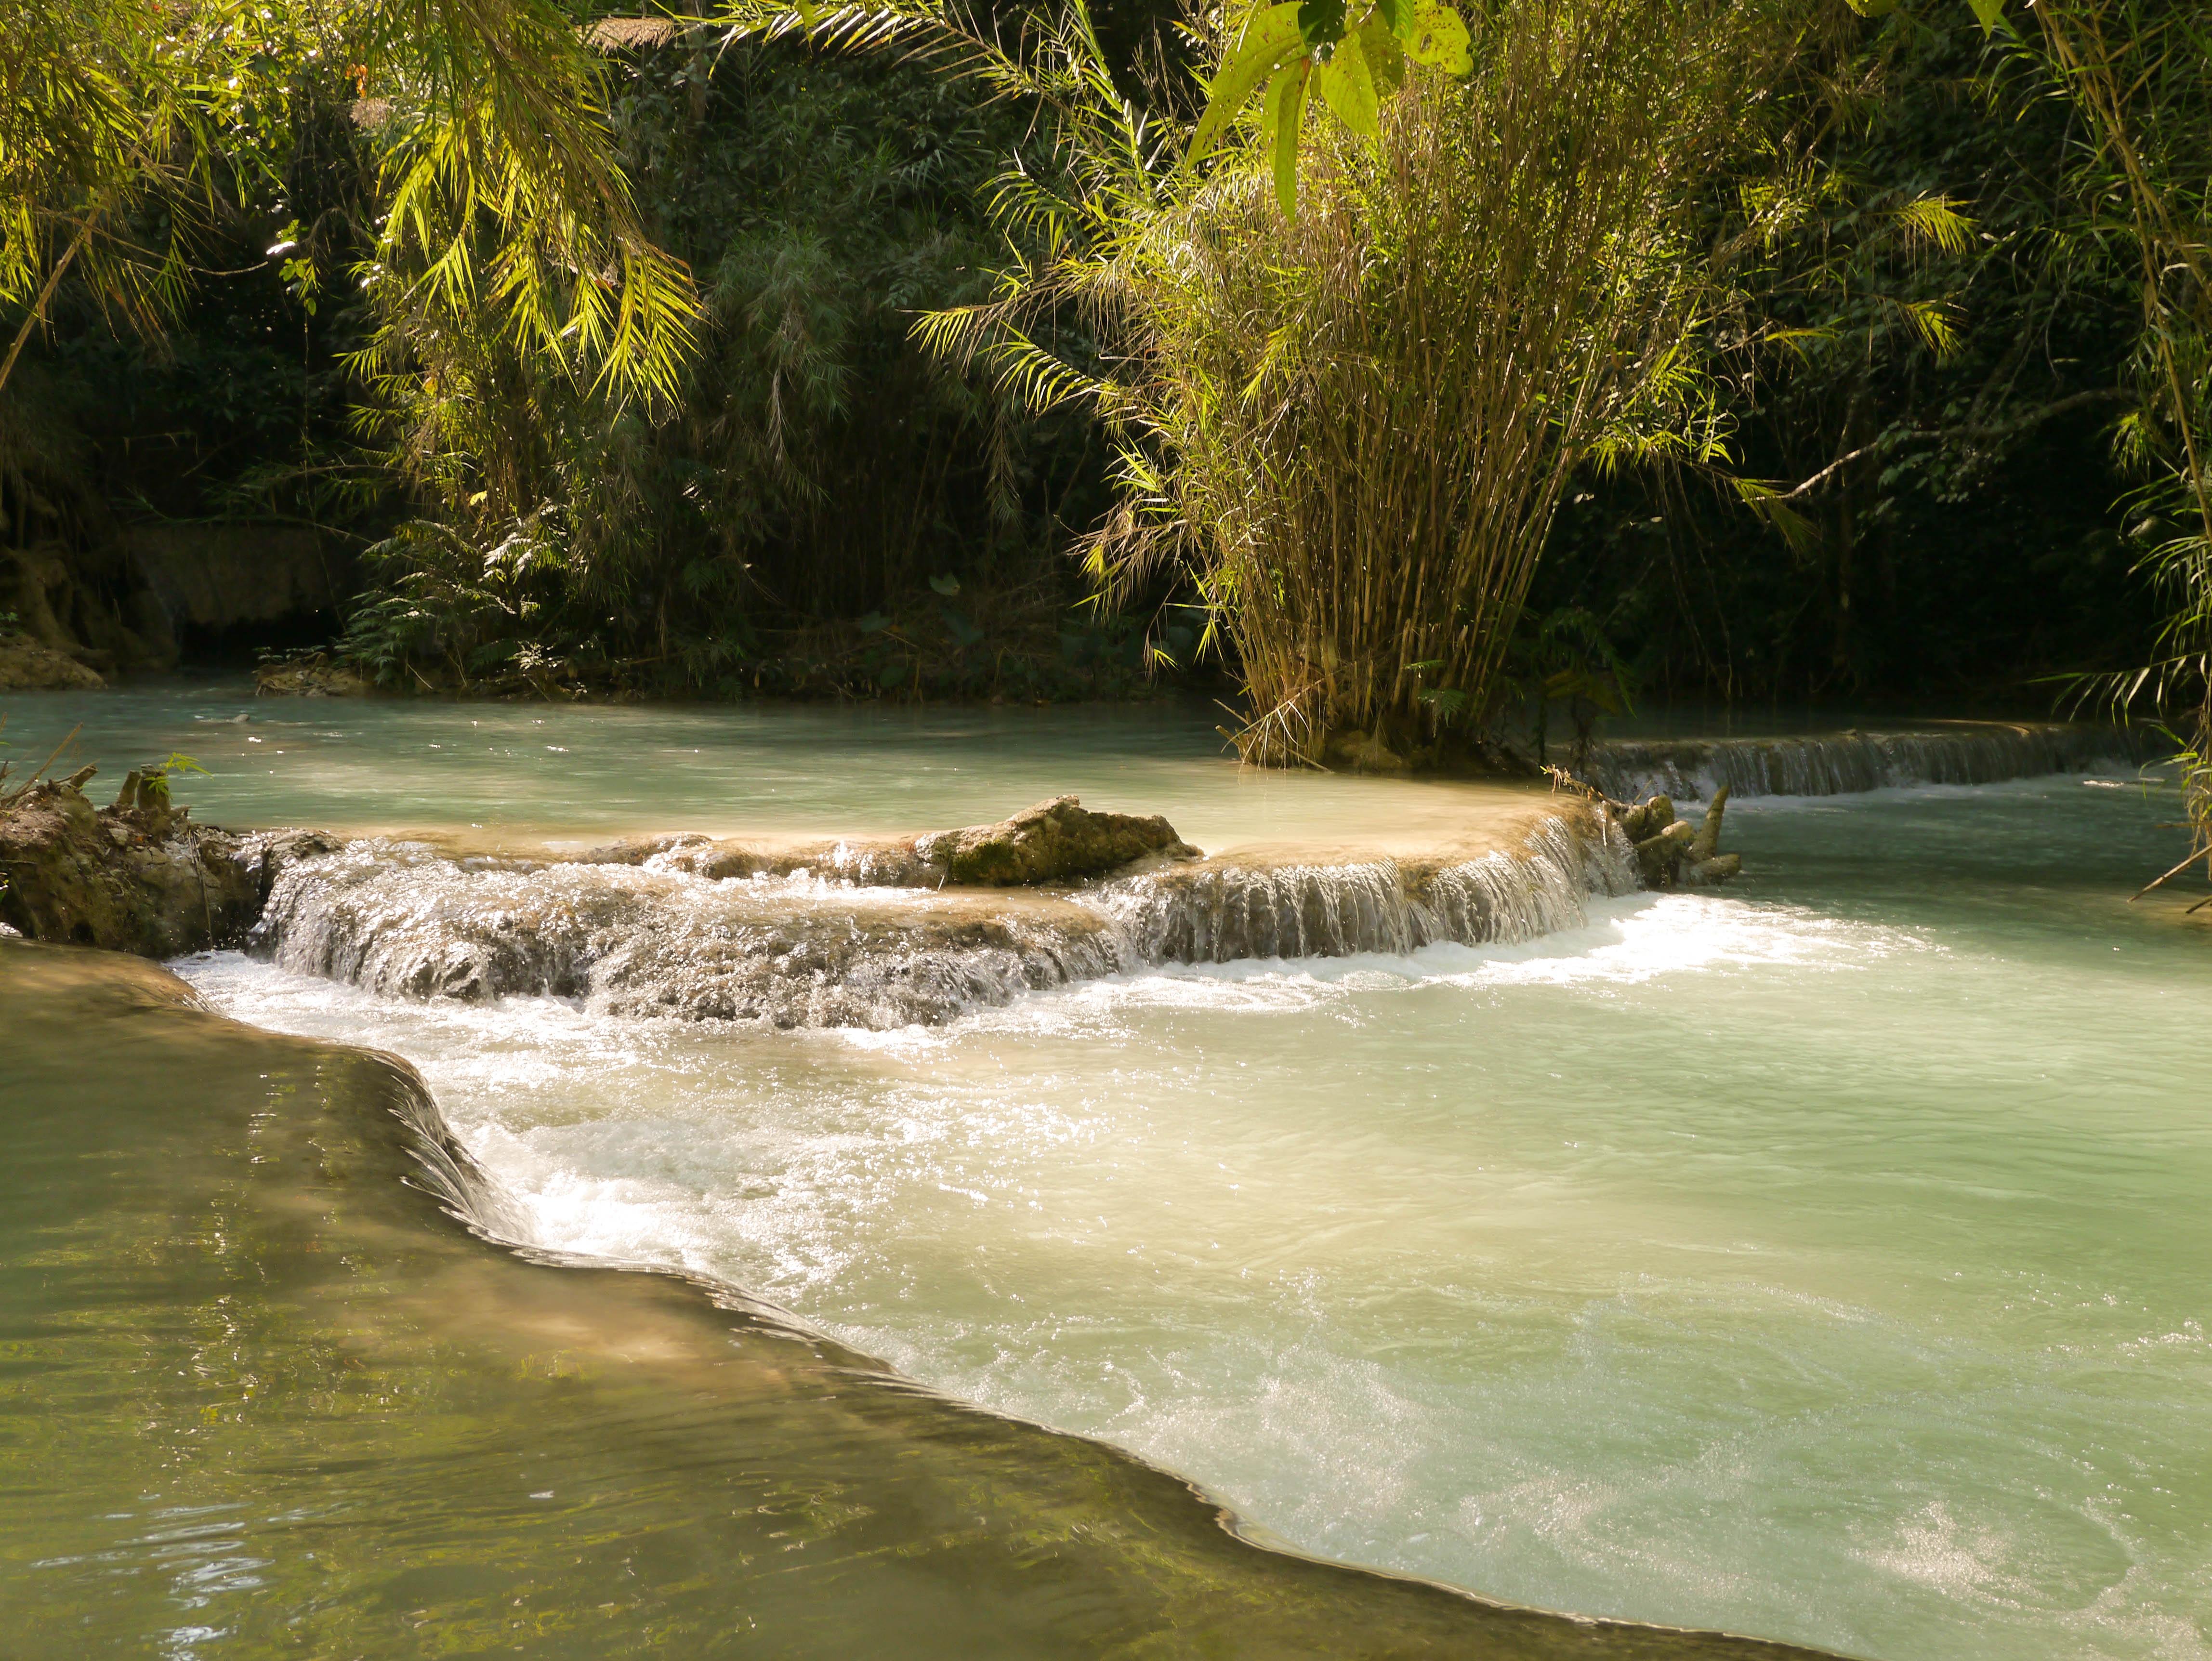
landscape, tree, water, nature, waterfall, creek, river, stream, jungle, rapid, body of water, laos, water feature, watercourse, landform, luang prabang